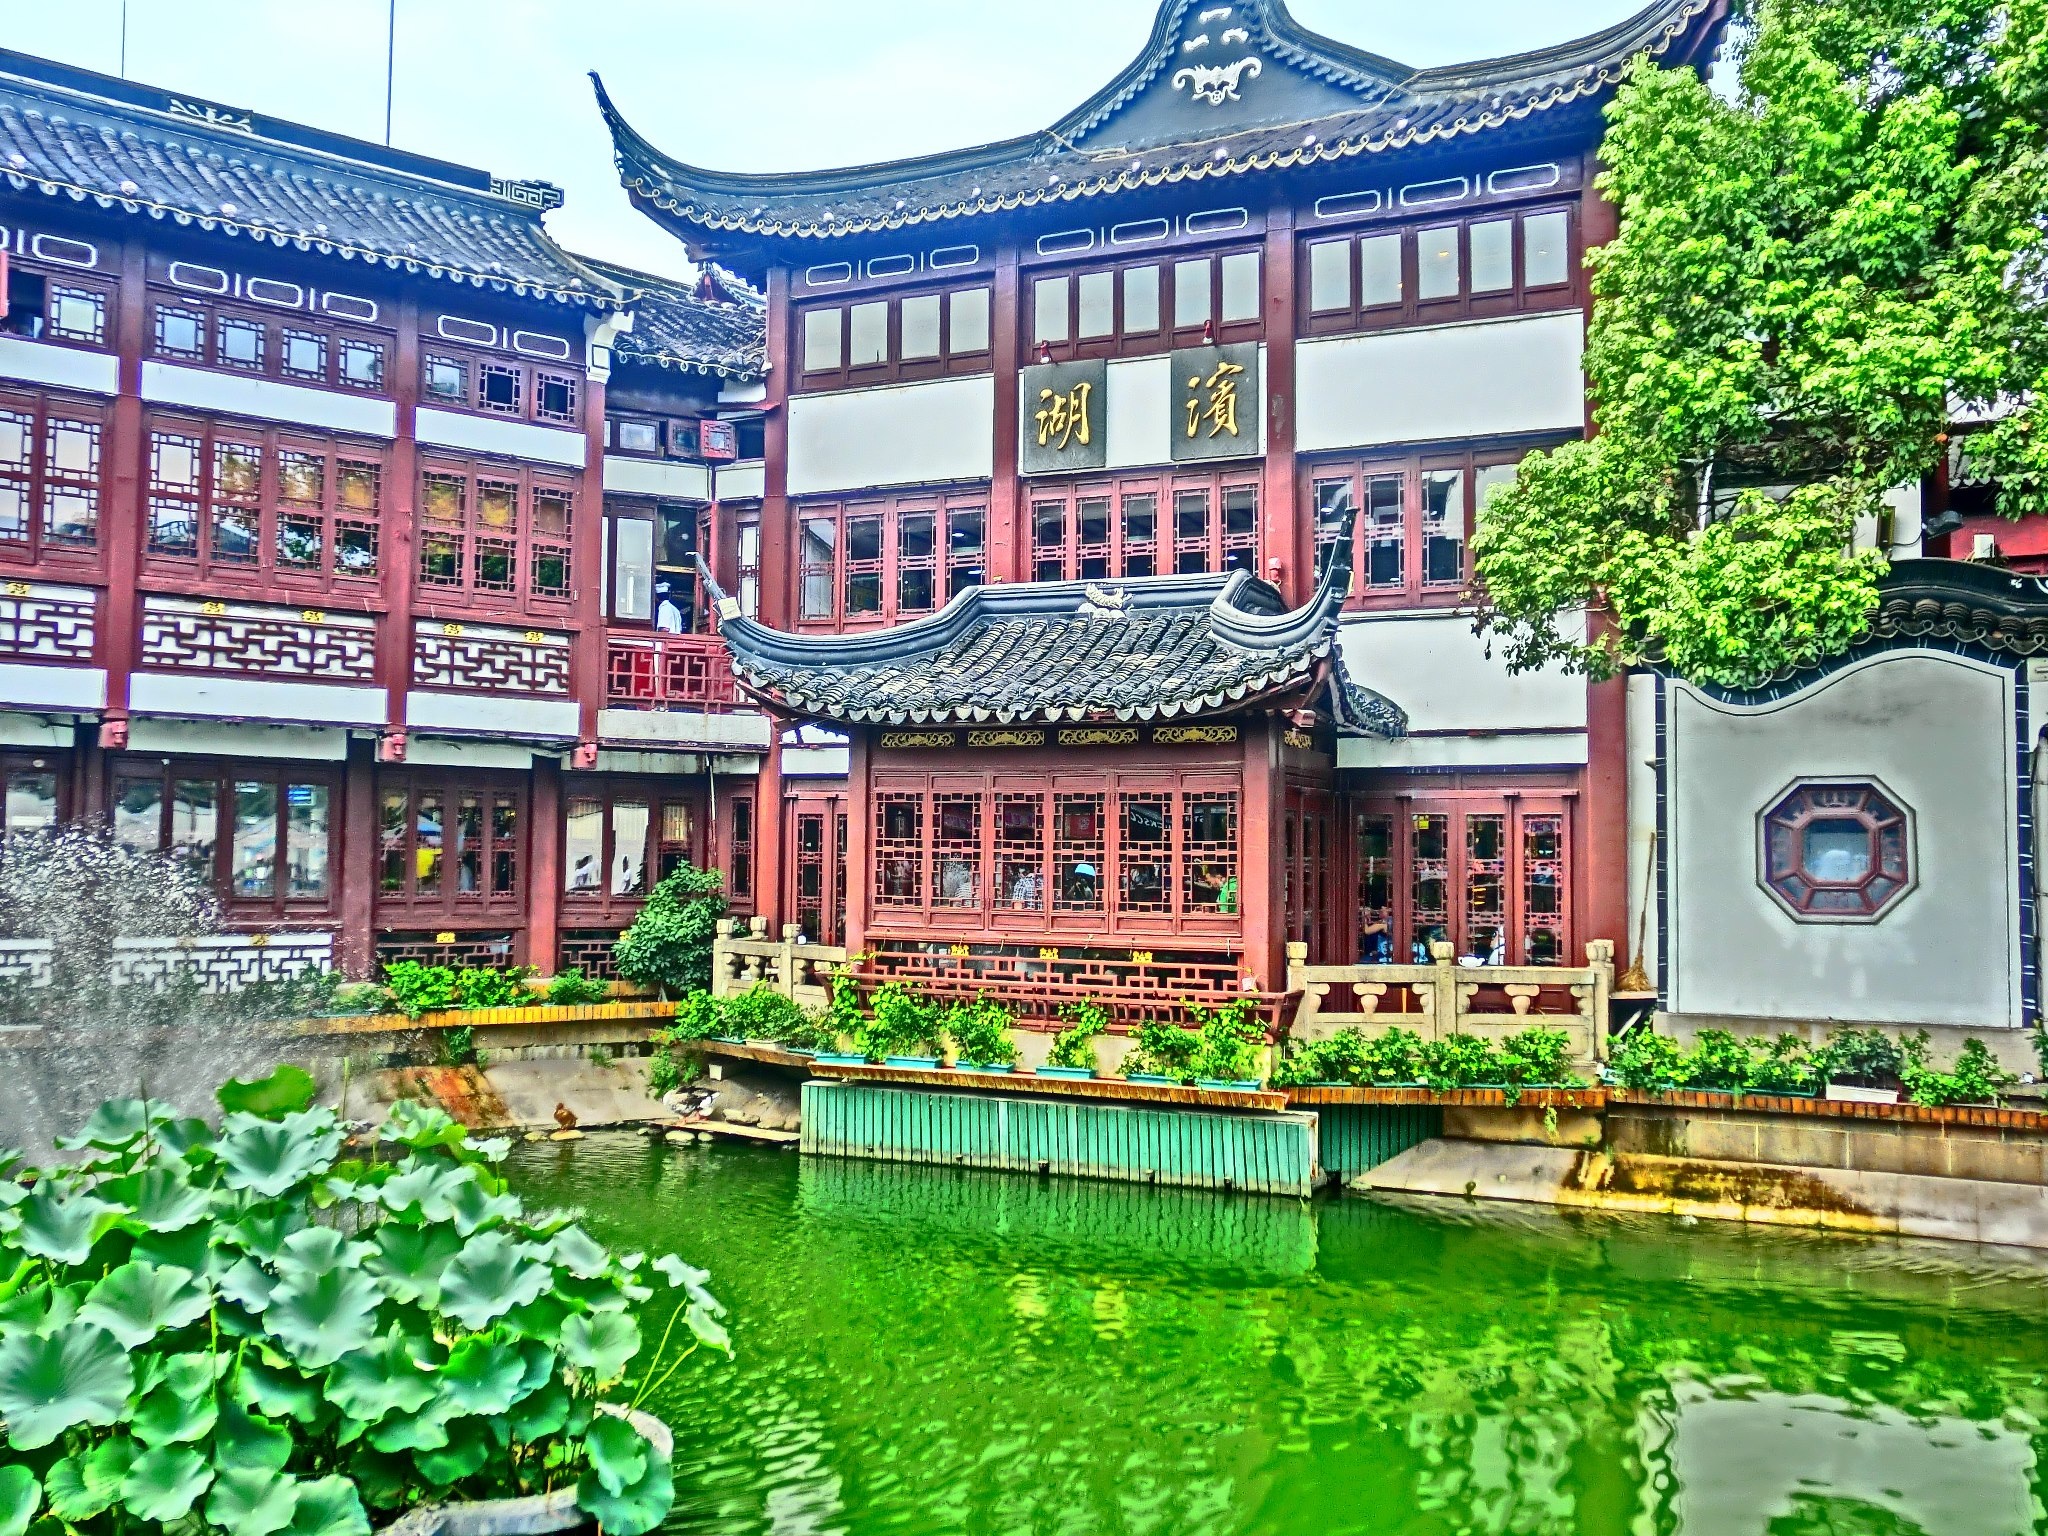
mansion, town, palace, facade, property, tourism, resort, estate